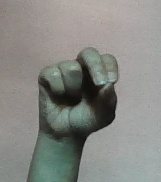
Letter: gaaf